Poplar River First Nation

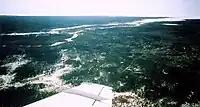
Aerial view of Poplar River First Nation looking southwest.

Poplar River First Nation (Ojibwe: "Azaadiwi-ziibing") is an Ojibwa First Nation in Manitoba, Canada. It is named after the Poplar River, which is the main river on which it resides.